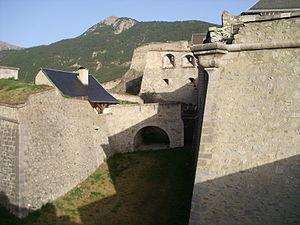
Briançon, en occitan Briançon, est une commune française située dans le département des Hautes-Alpes en région Provence-Alpes-Côte d'Azur, et historiquement rattachée au Dauphiné. C'est la ville-centre d'une petite agglomération de six communes, l'unité urbaine de Briançon. Le territoire dont Briançon est la ville principale est appelé Briançonnais ; il couvre le nord du département des Hautes-Alpes.